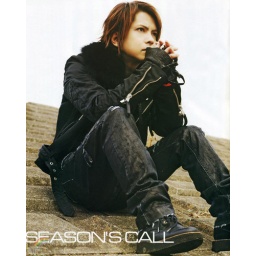
Hyde in black clothes